SL X60

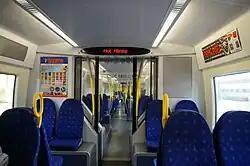
X60 interior

The train is built in accord with the new nominal platform height of specified for Stockholm commuter trains, higher than the normal Swedish Railway Administration's standard of . Passengers notice a significant improvement in the form of a much lower floor height compared to the earlier stock, making boarding and alighting much easier than before.